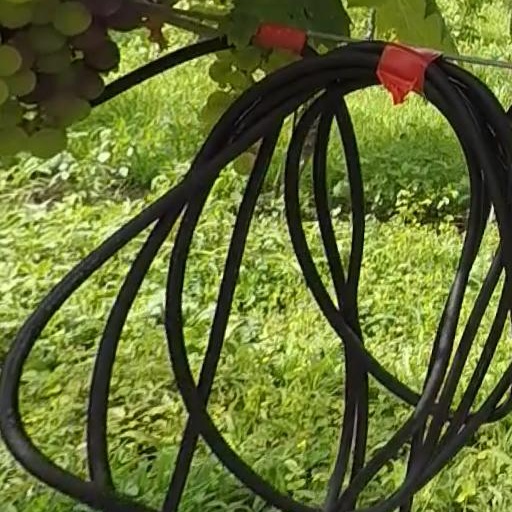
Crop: grape